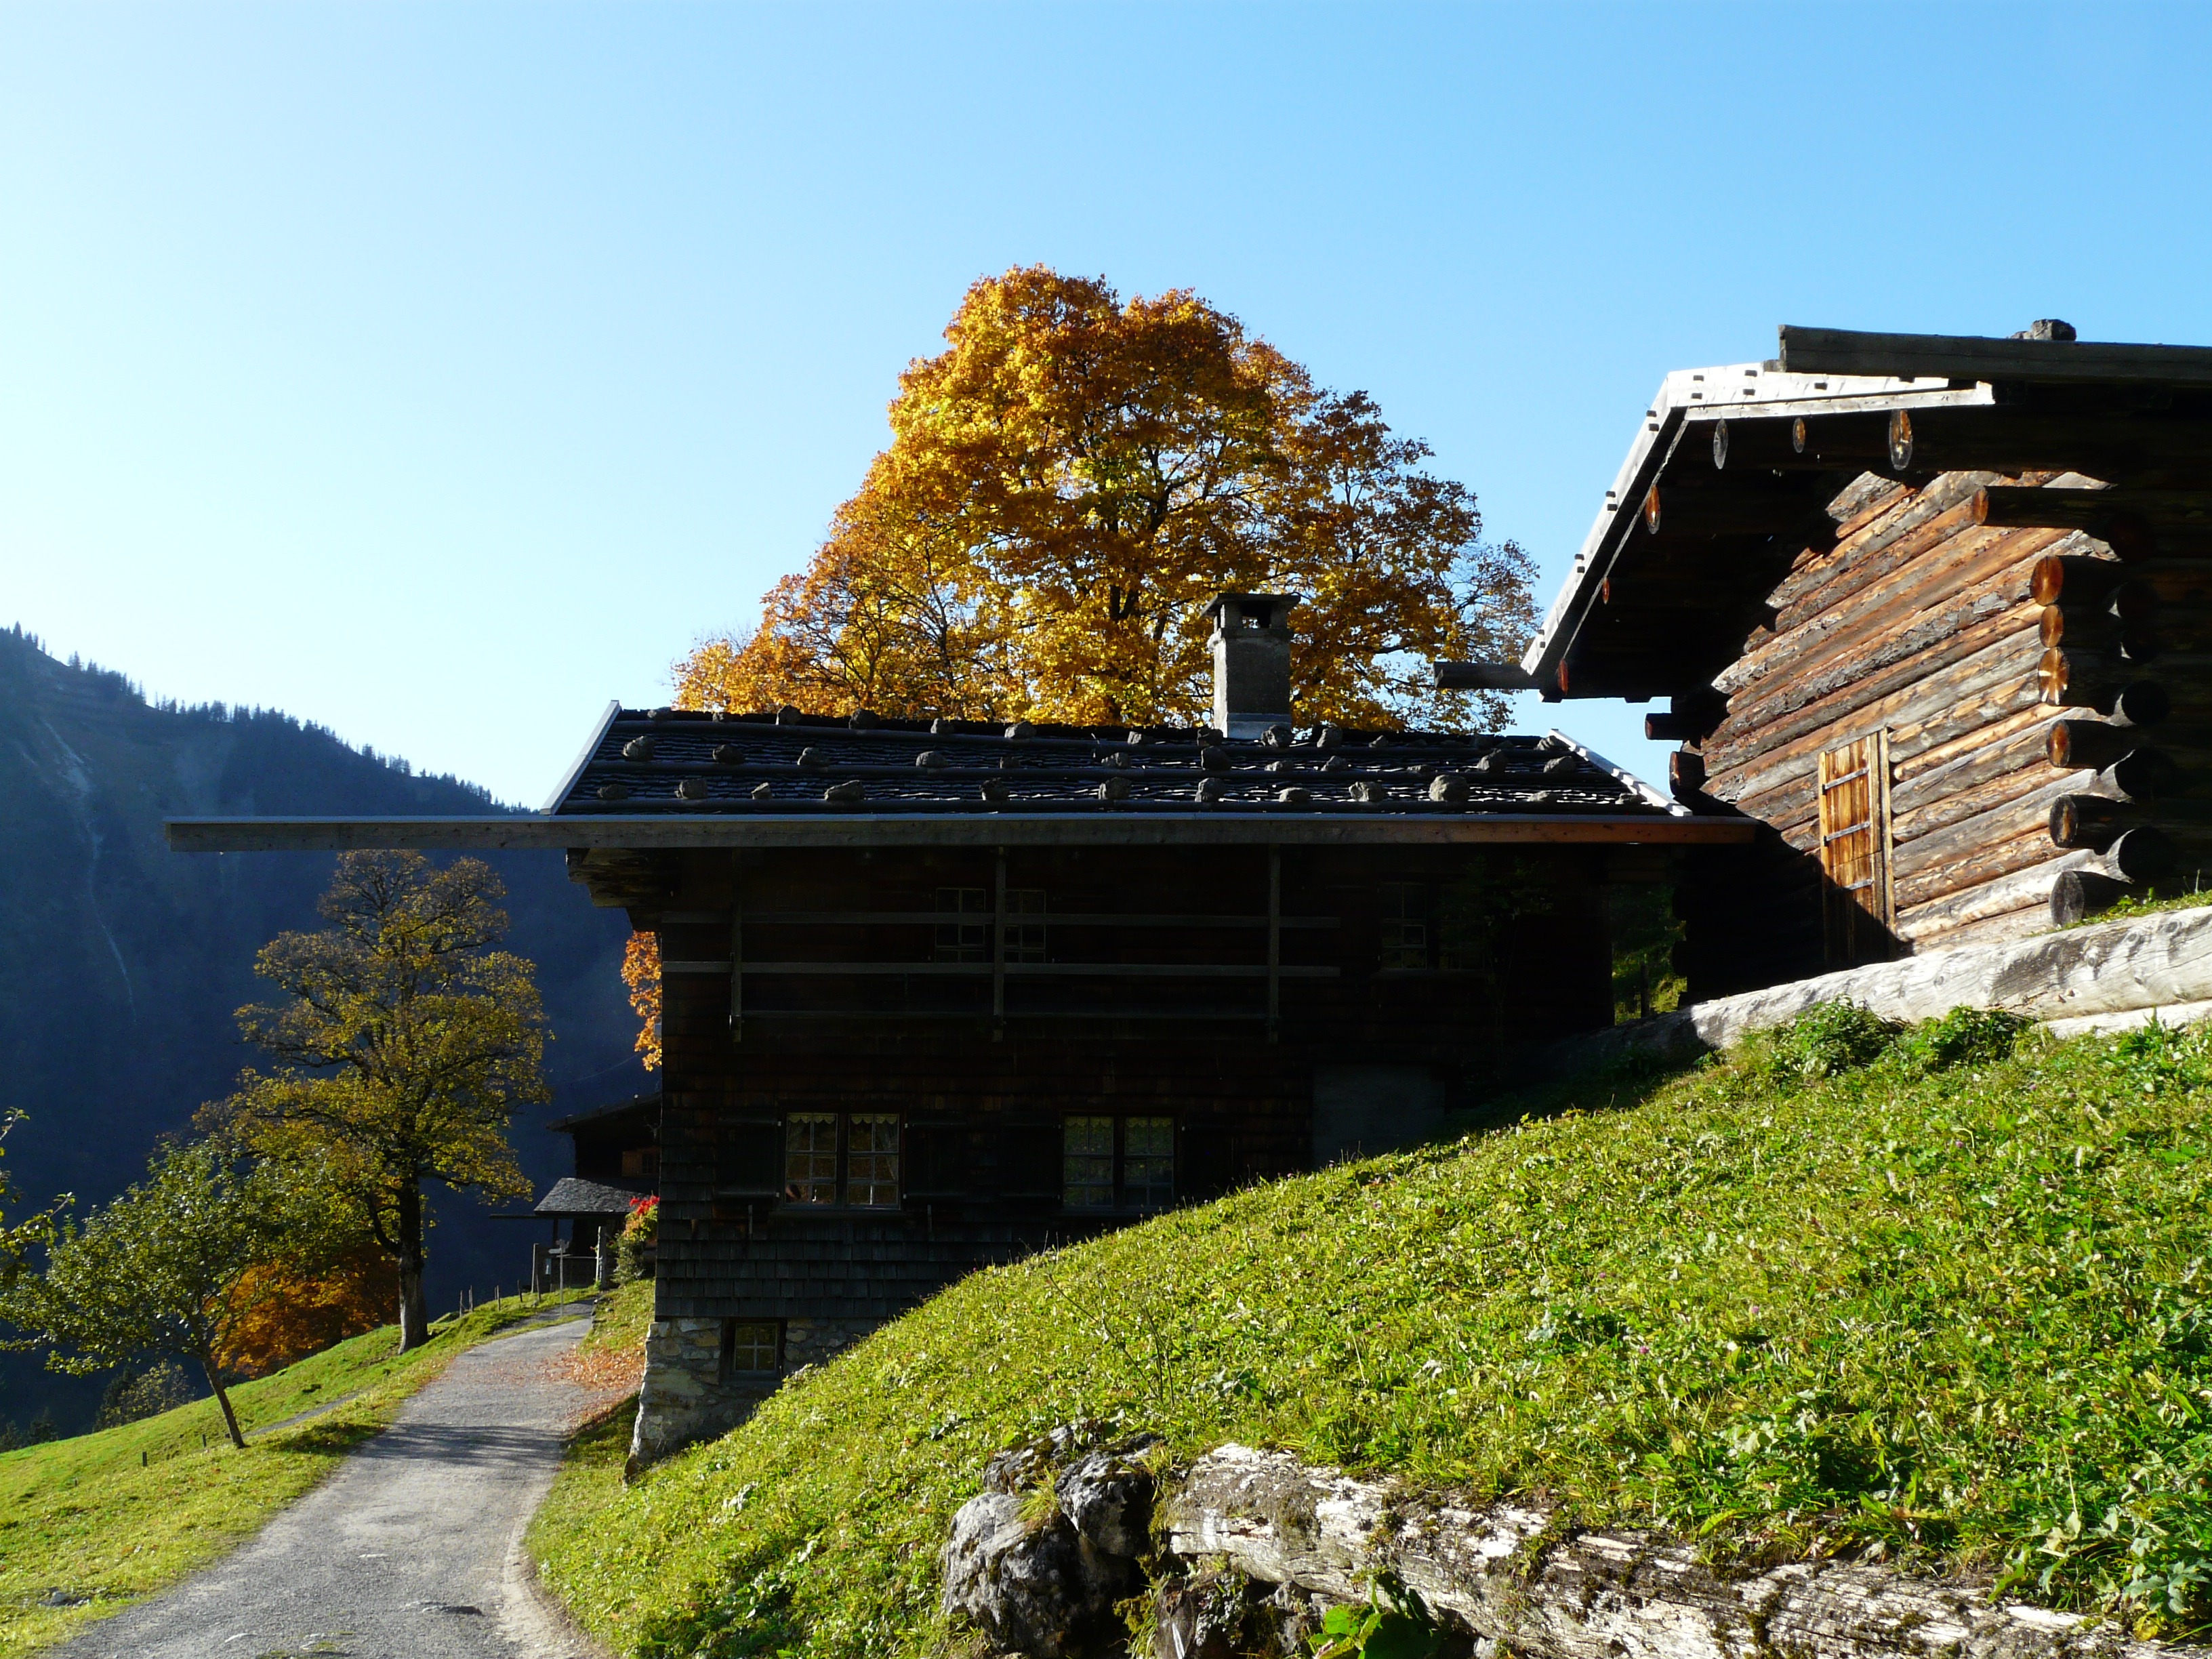
tree, rock, architecture, road, house, flower, roof, building, chateau, home, wall, village, autumn, castle, fortification, garden, tourism, mountains, ruins, oberstdorf, farmhouses, rural area, wooden houses, museum village, allgau, gerstruben, dieter seebach valley